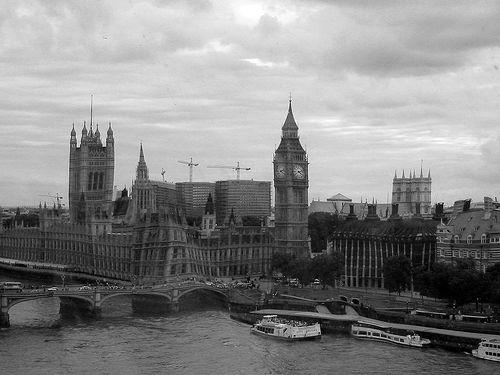
Weather: cloudy or overcast